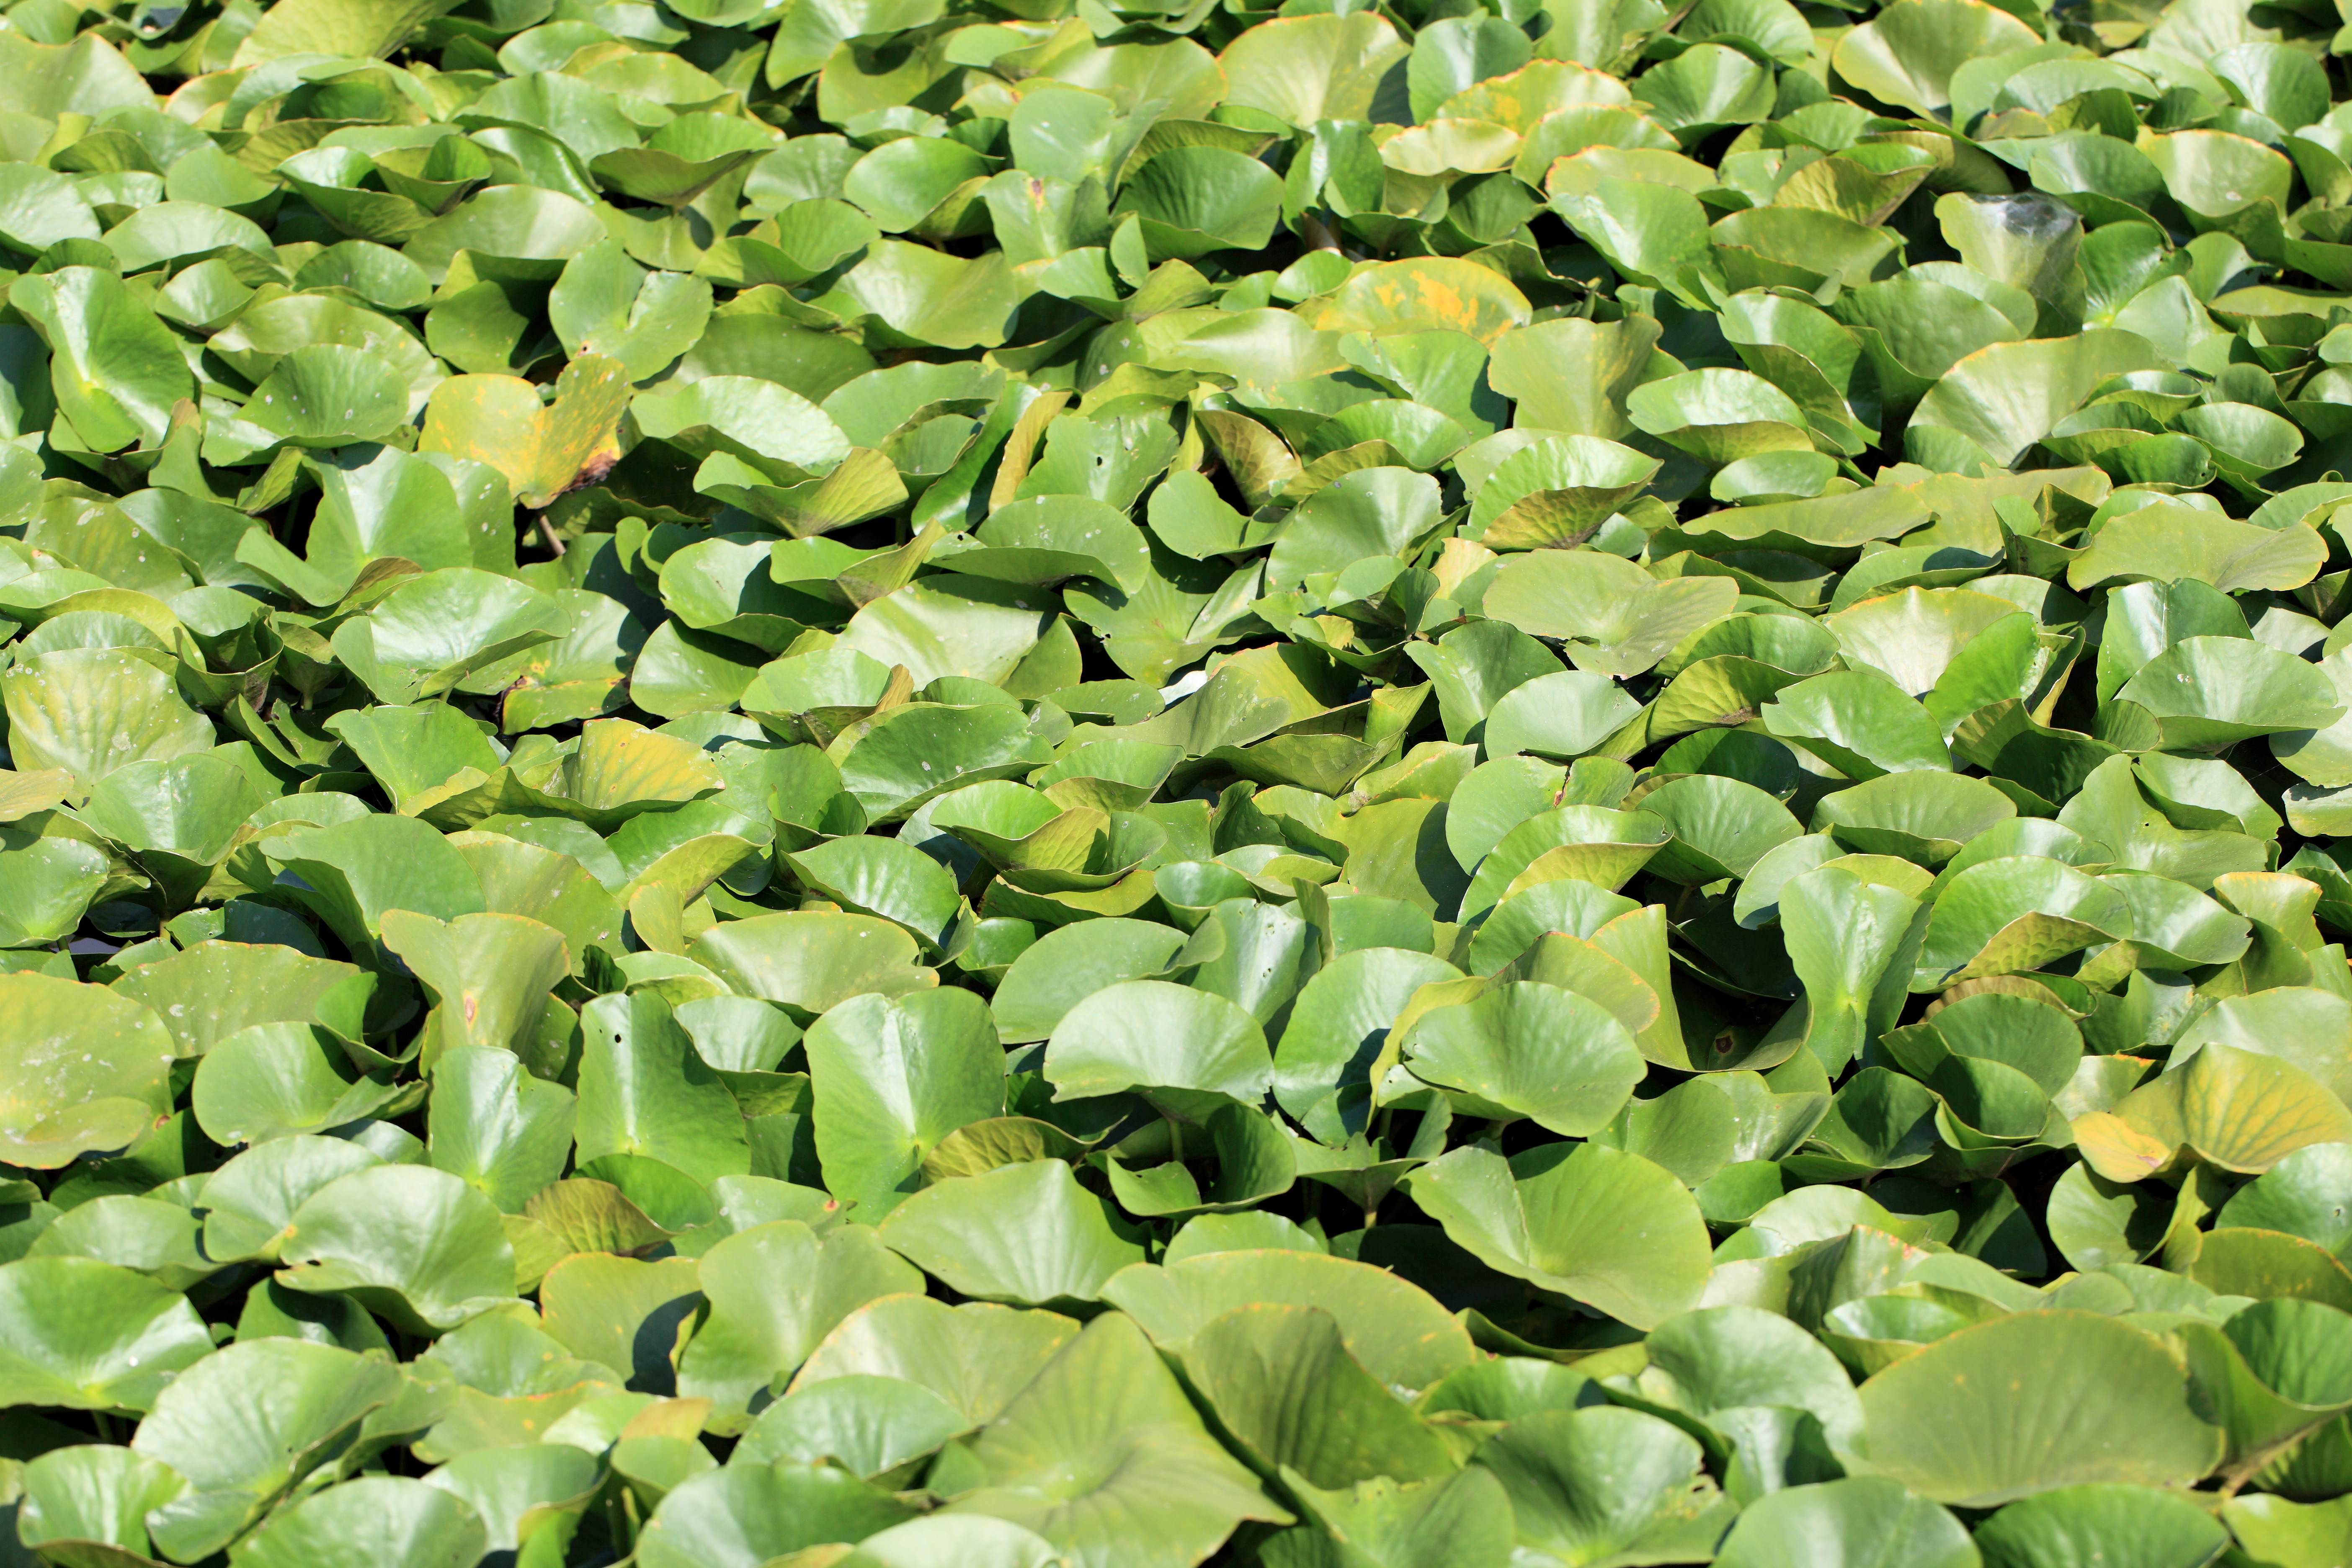
tree, grass, plant, lawn, leaf, flower, pattern, green, high, produce, botany, aquatic plant, flora, background, shrub, wallpaper, 5d, hires, markii, ecosystem, hi, res, resolution, flowering plant, maidenhair tree, annual plant, land plant